Renee Gladman

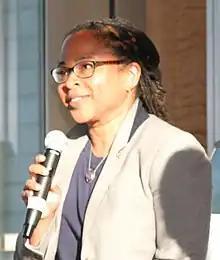
Gladman at the 2019 Runokuu Literary Festival

Renee Gladman (born 1971) is a poet, novelist, essayist, and artist who describes herself as "preoccupied with crossings, thresholds, and geographies as they play out at the intersection of poetry, prose, drawing, and architecture." Her fourteen publications include the Ravicka cycle, crime novel "Morelia", essay collection "Calamities", and three books of drawings, beginning with "Prose Architectures".